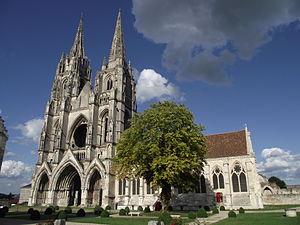
Soissons, Abbaye Saint-Jean-des-Vignes, XI-XV siècle